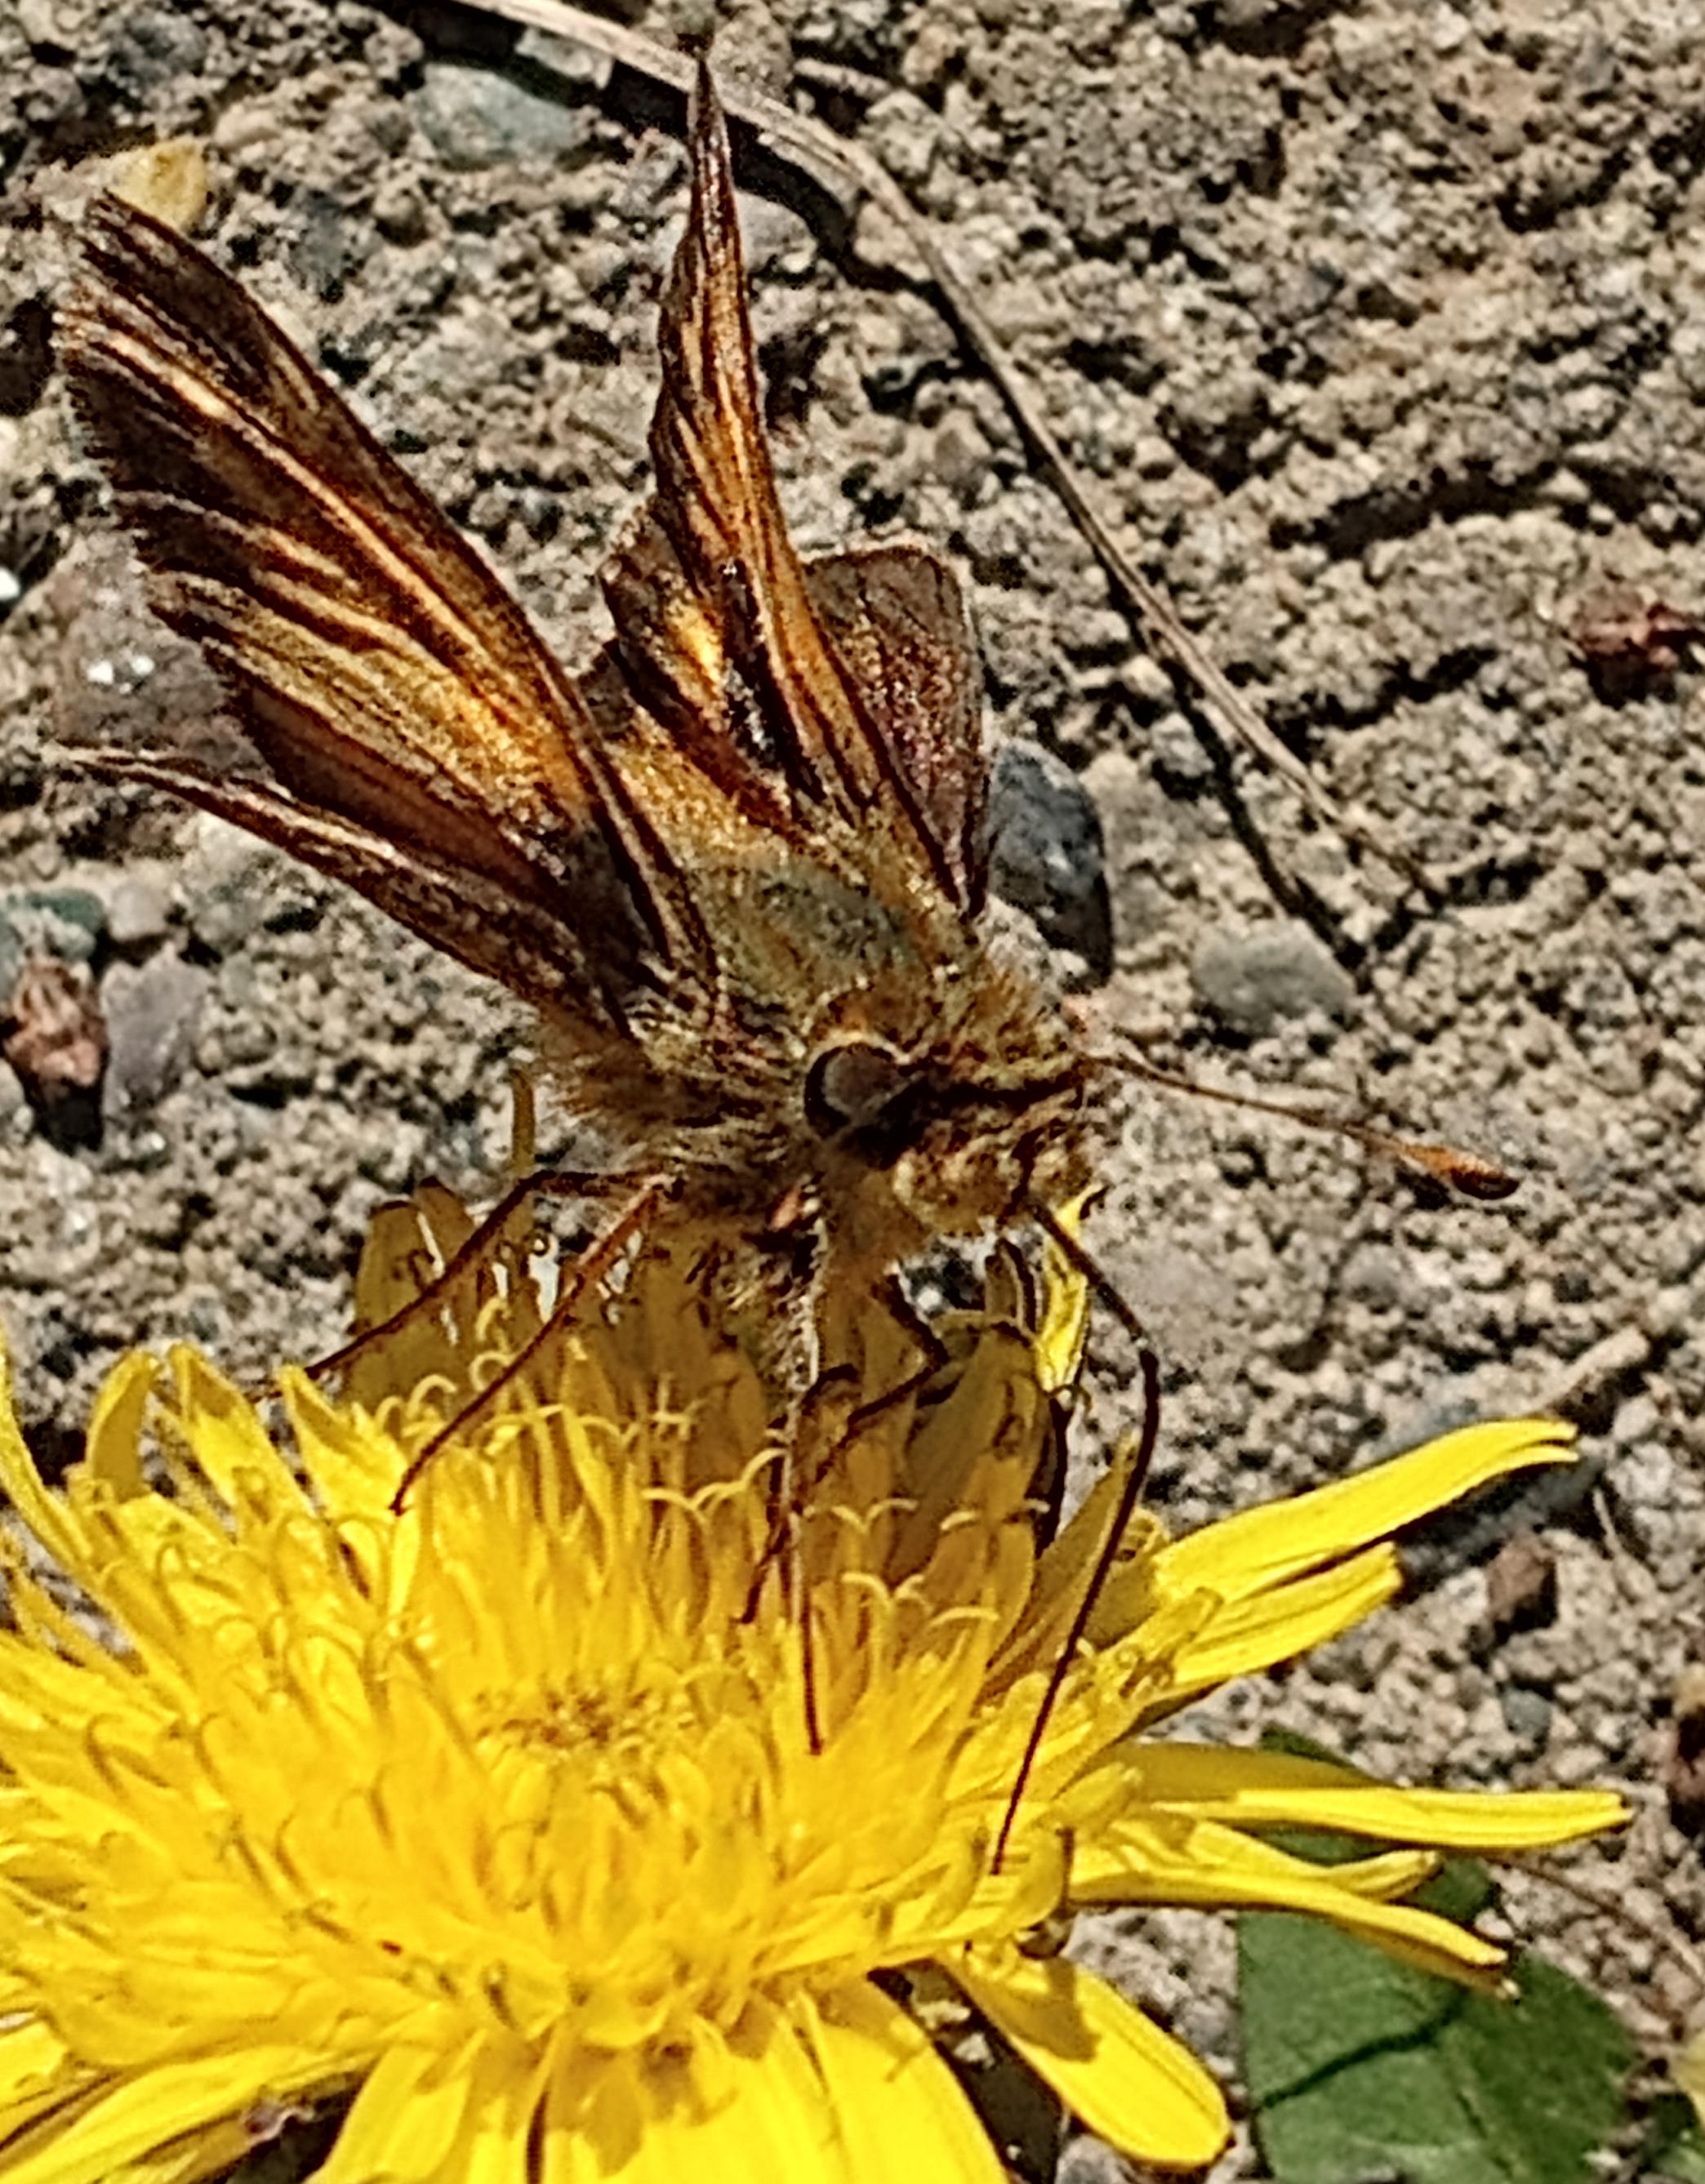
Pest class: non_pest_herbivores